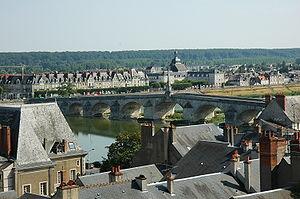
À Blois (Loir-et-Cher, France)
Blois est une commune française, chef-lieu du département de Loir-et-Cher en région Centre-Val de Loire. Blois est aussi la commune la plus peuplée du département.